Joseph Binder (graphic designer)

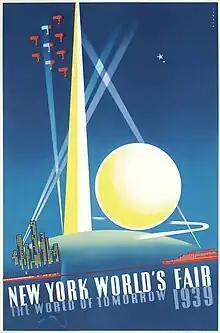
Joseph Binder's poster for the 1939 New York World's Fair

In 1924 Binder established his own studio, Wiener Graphik, in Vienna. That year he designed a poster for the City of Vienna's Music and Theater Festival. The lithographic poster, which Binder printed himself, was a manifestation of a distinctly Viennese brand of Art Deco and marked a breakthrough in his career. Important commissions followed including those for two coffee companies, Arabia and Julius Meinl.